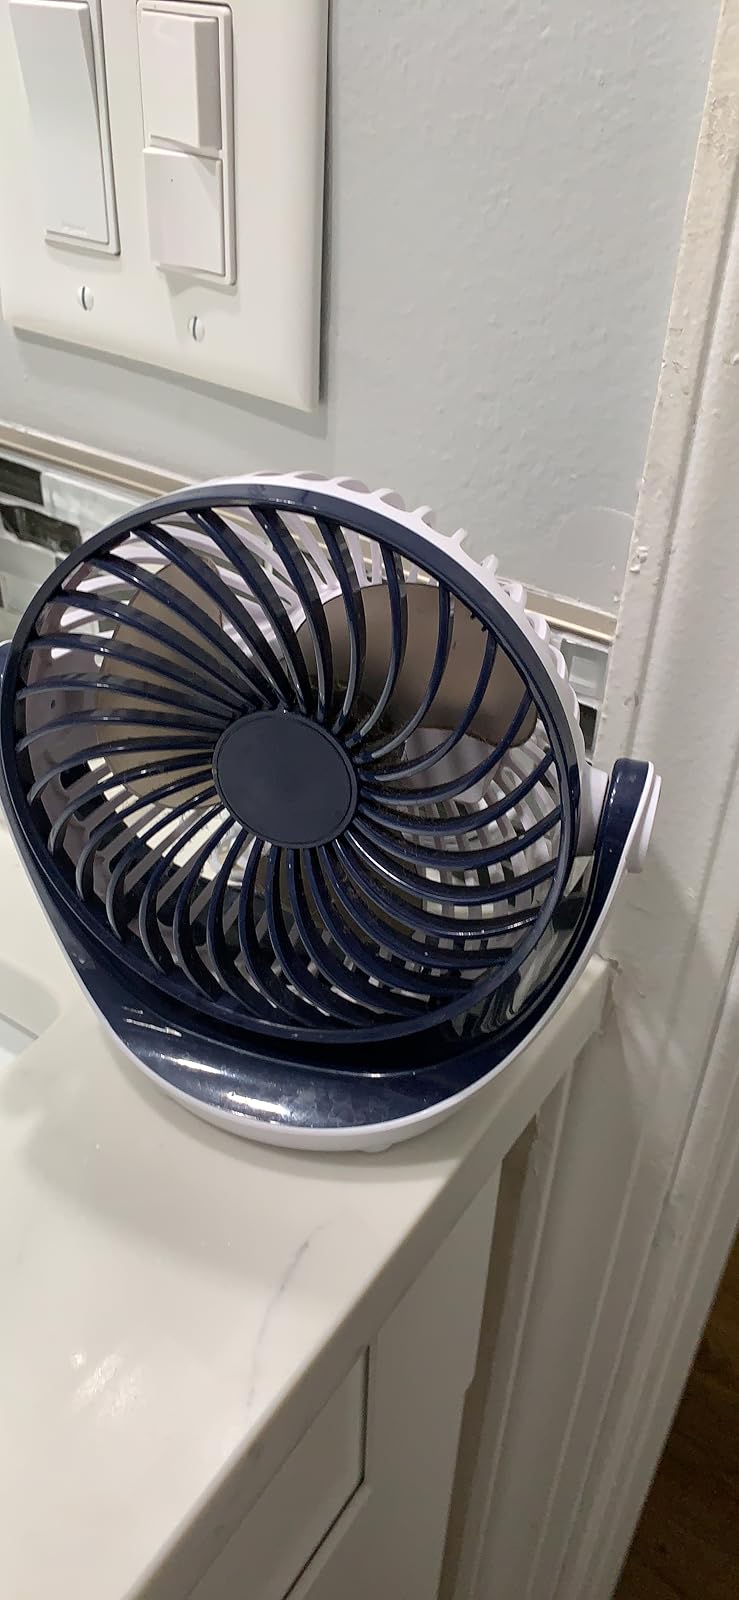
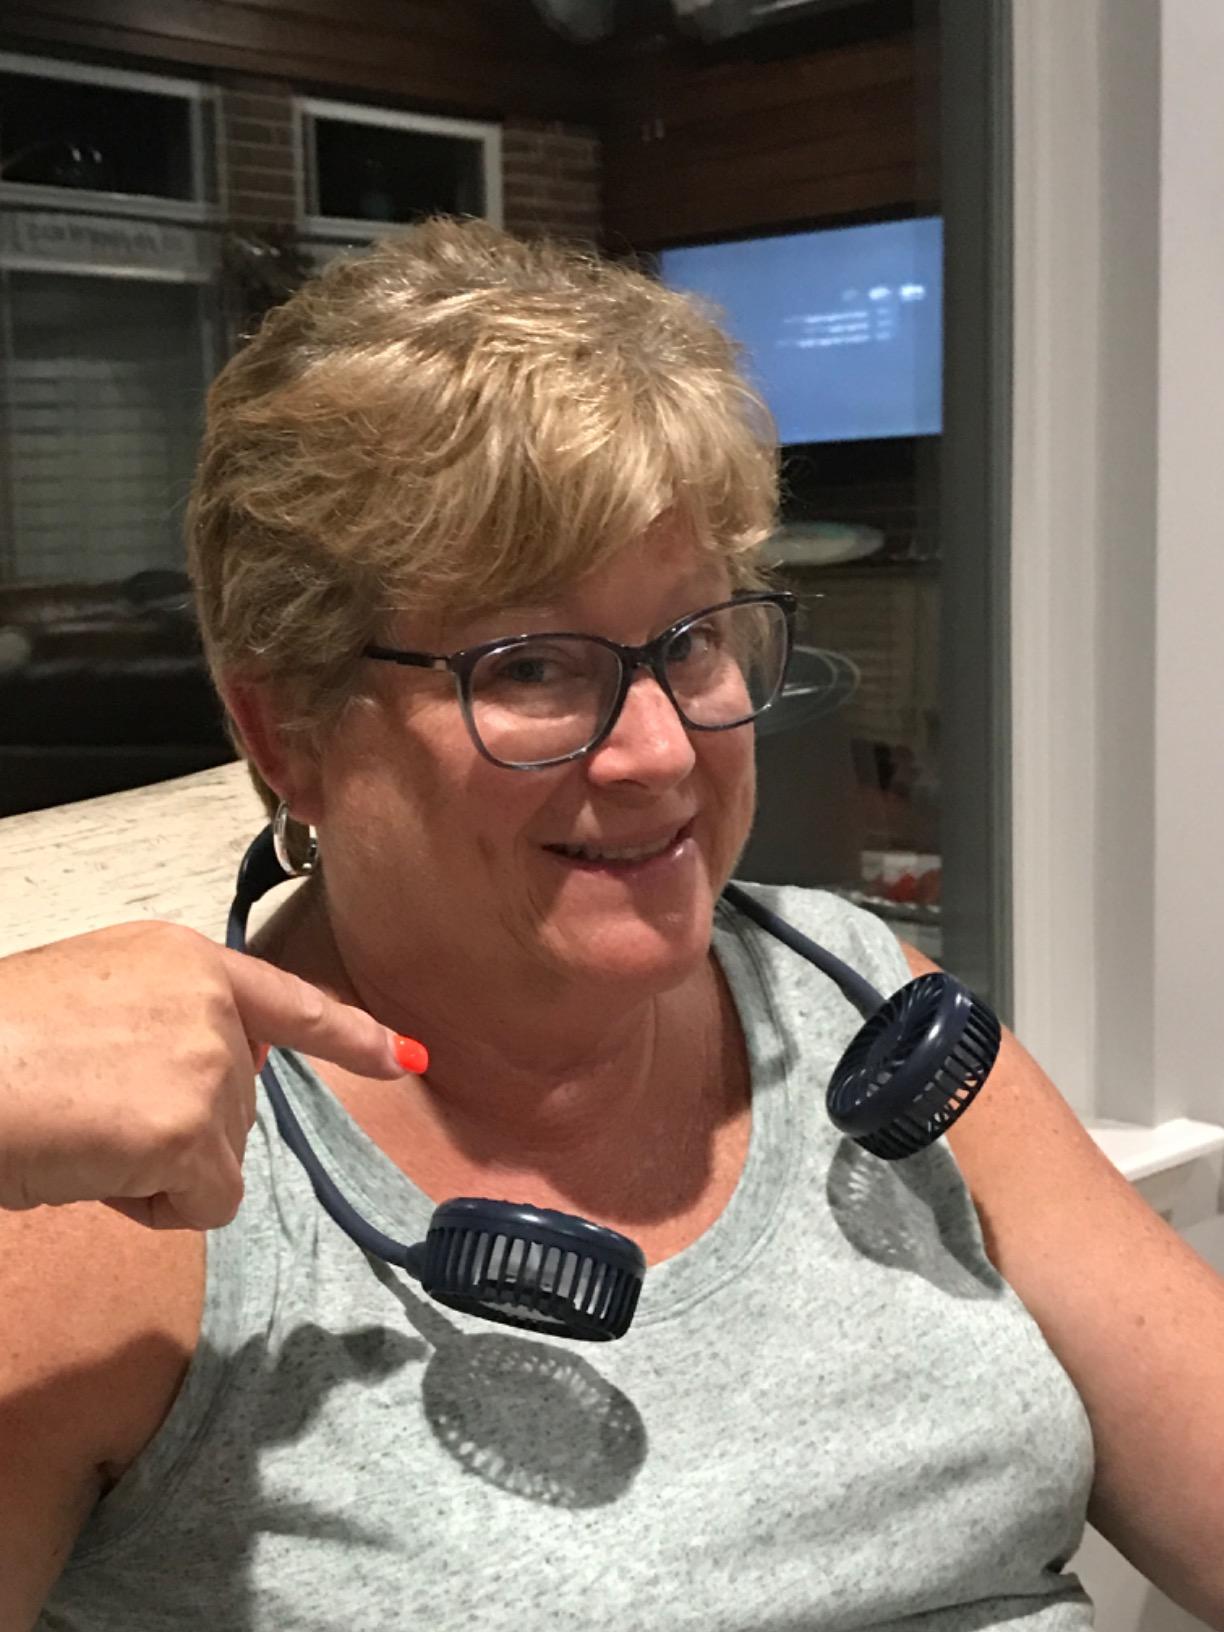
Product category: fan
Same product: no